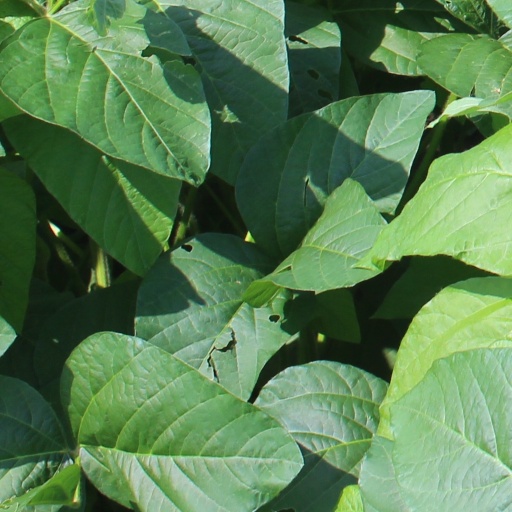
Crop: soybean